Shimon Baadani

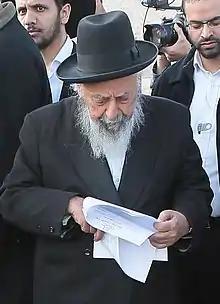
Baadani at a cornerstone-laying ceremony in Harish, Israel, 2015

Baadani was involved in the formation of the Shas party in 1984. He was a member of the party's Moetzet Chachmei HaTorah rabbinical leadership council.